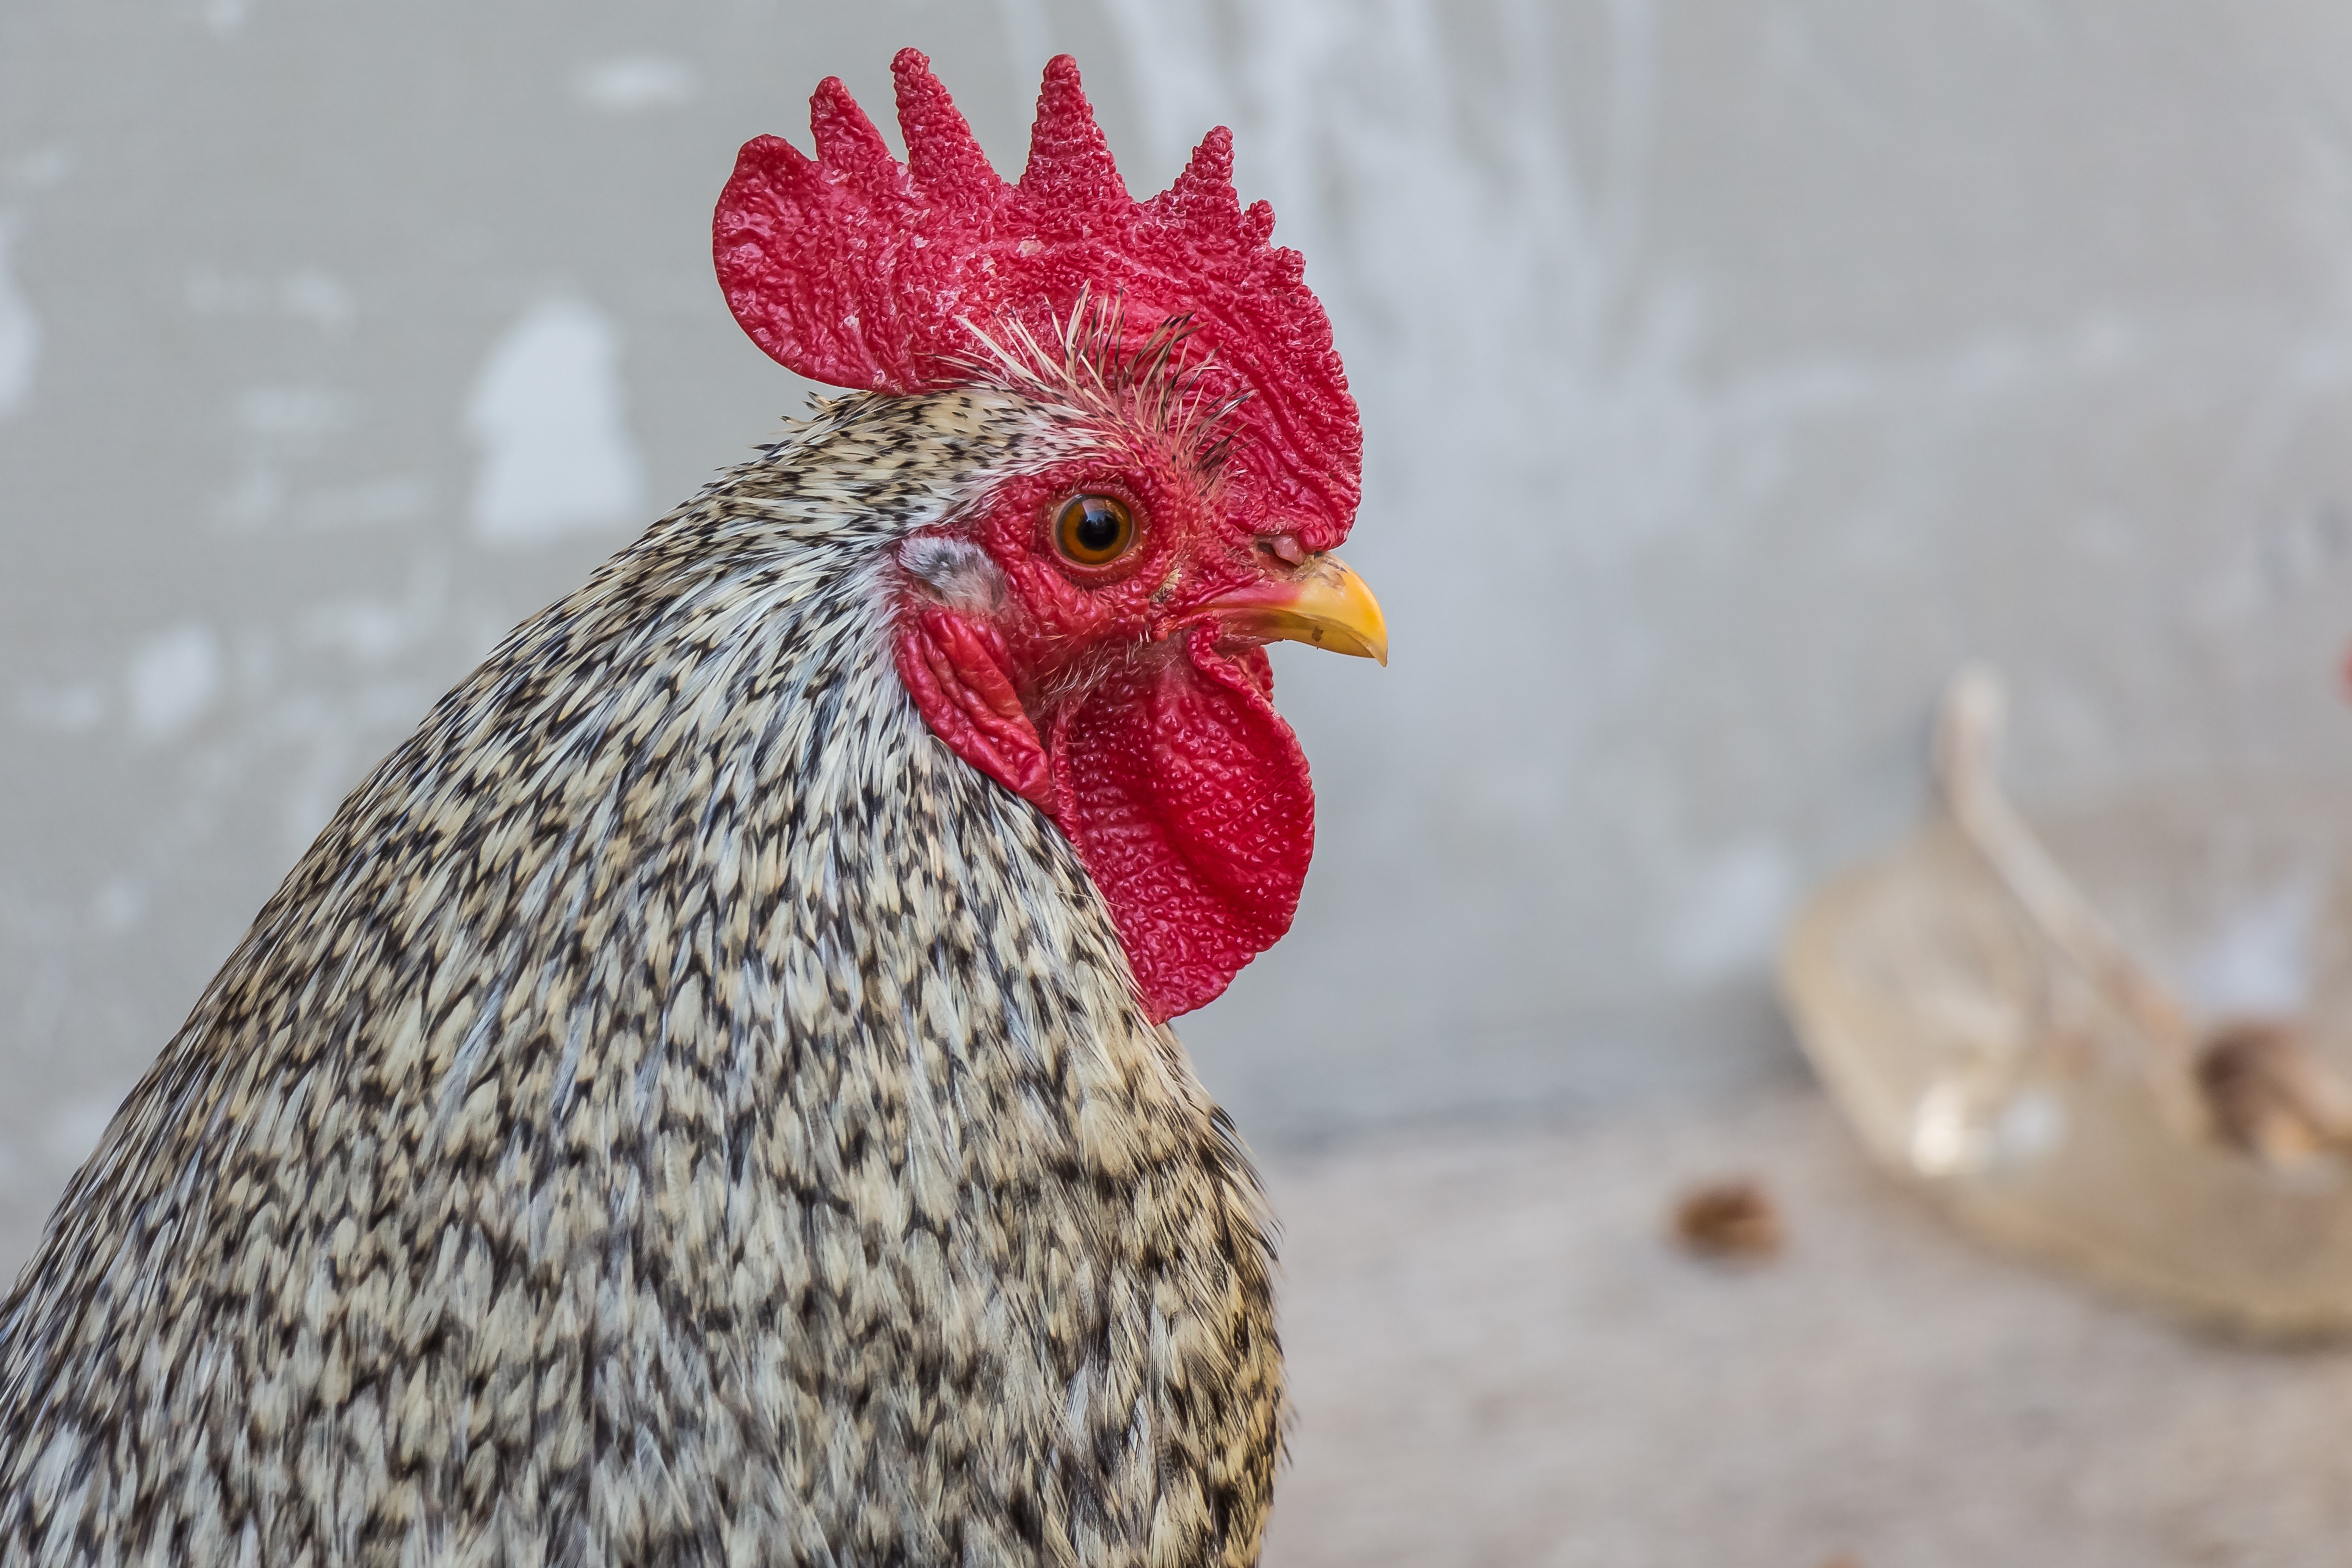
bird, wing, beak, winged, chicken, fowl, fauna, rooster, poultry, cock, close up, pets, galliformes, vertebrate, feathered, phasianidae, comb